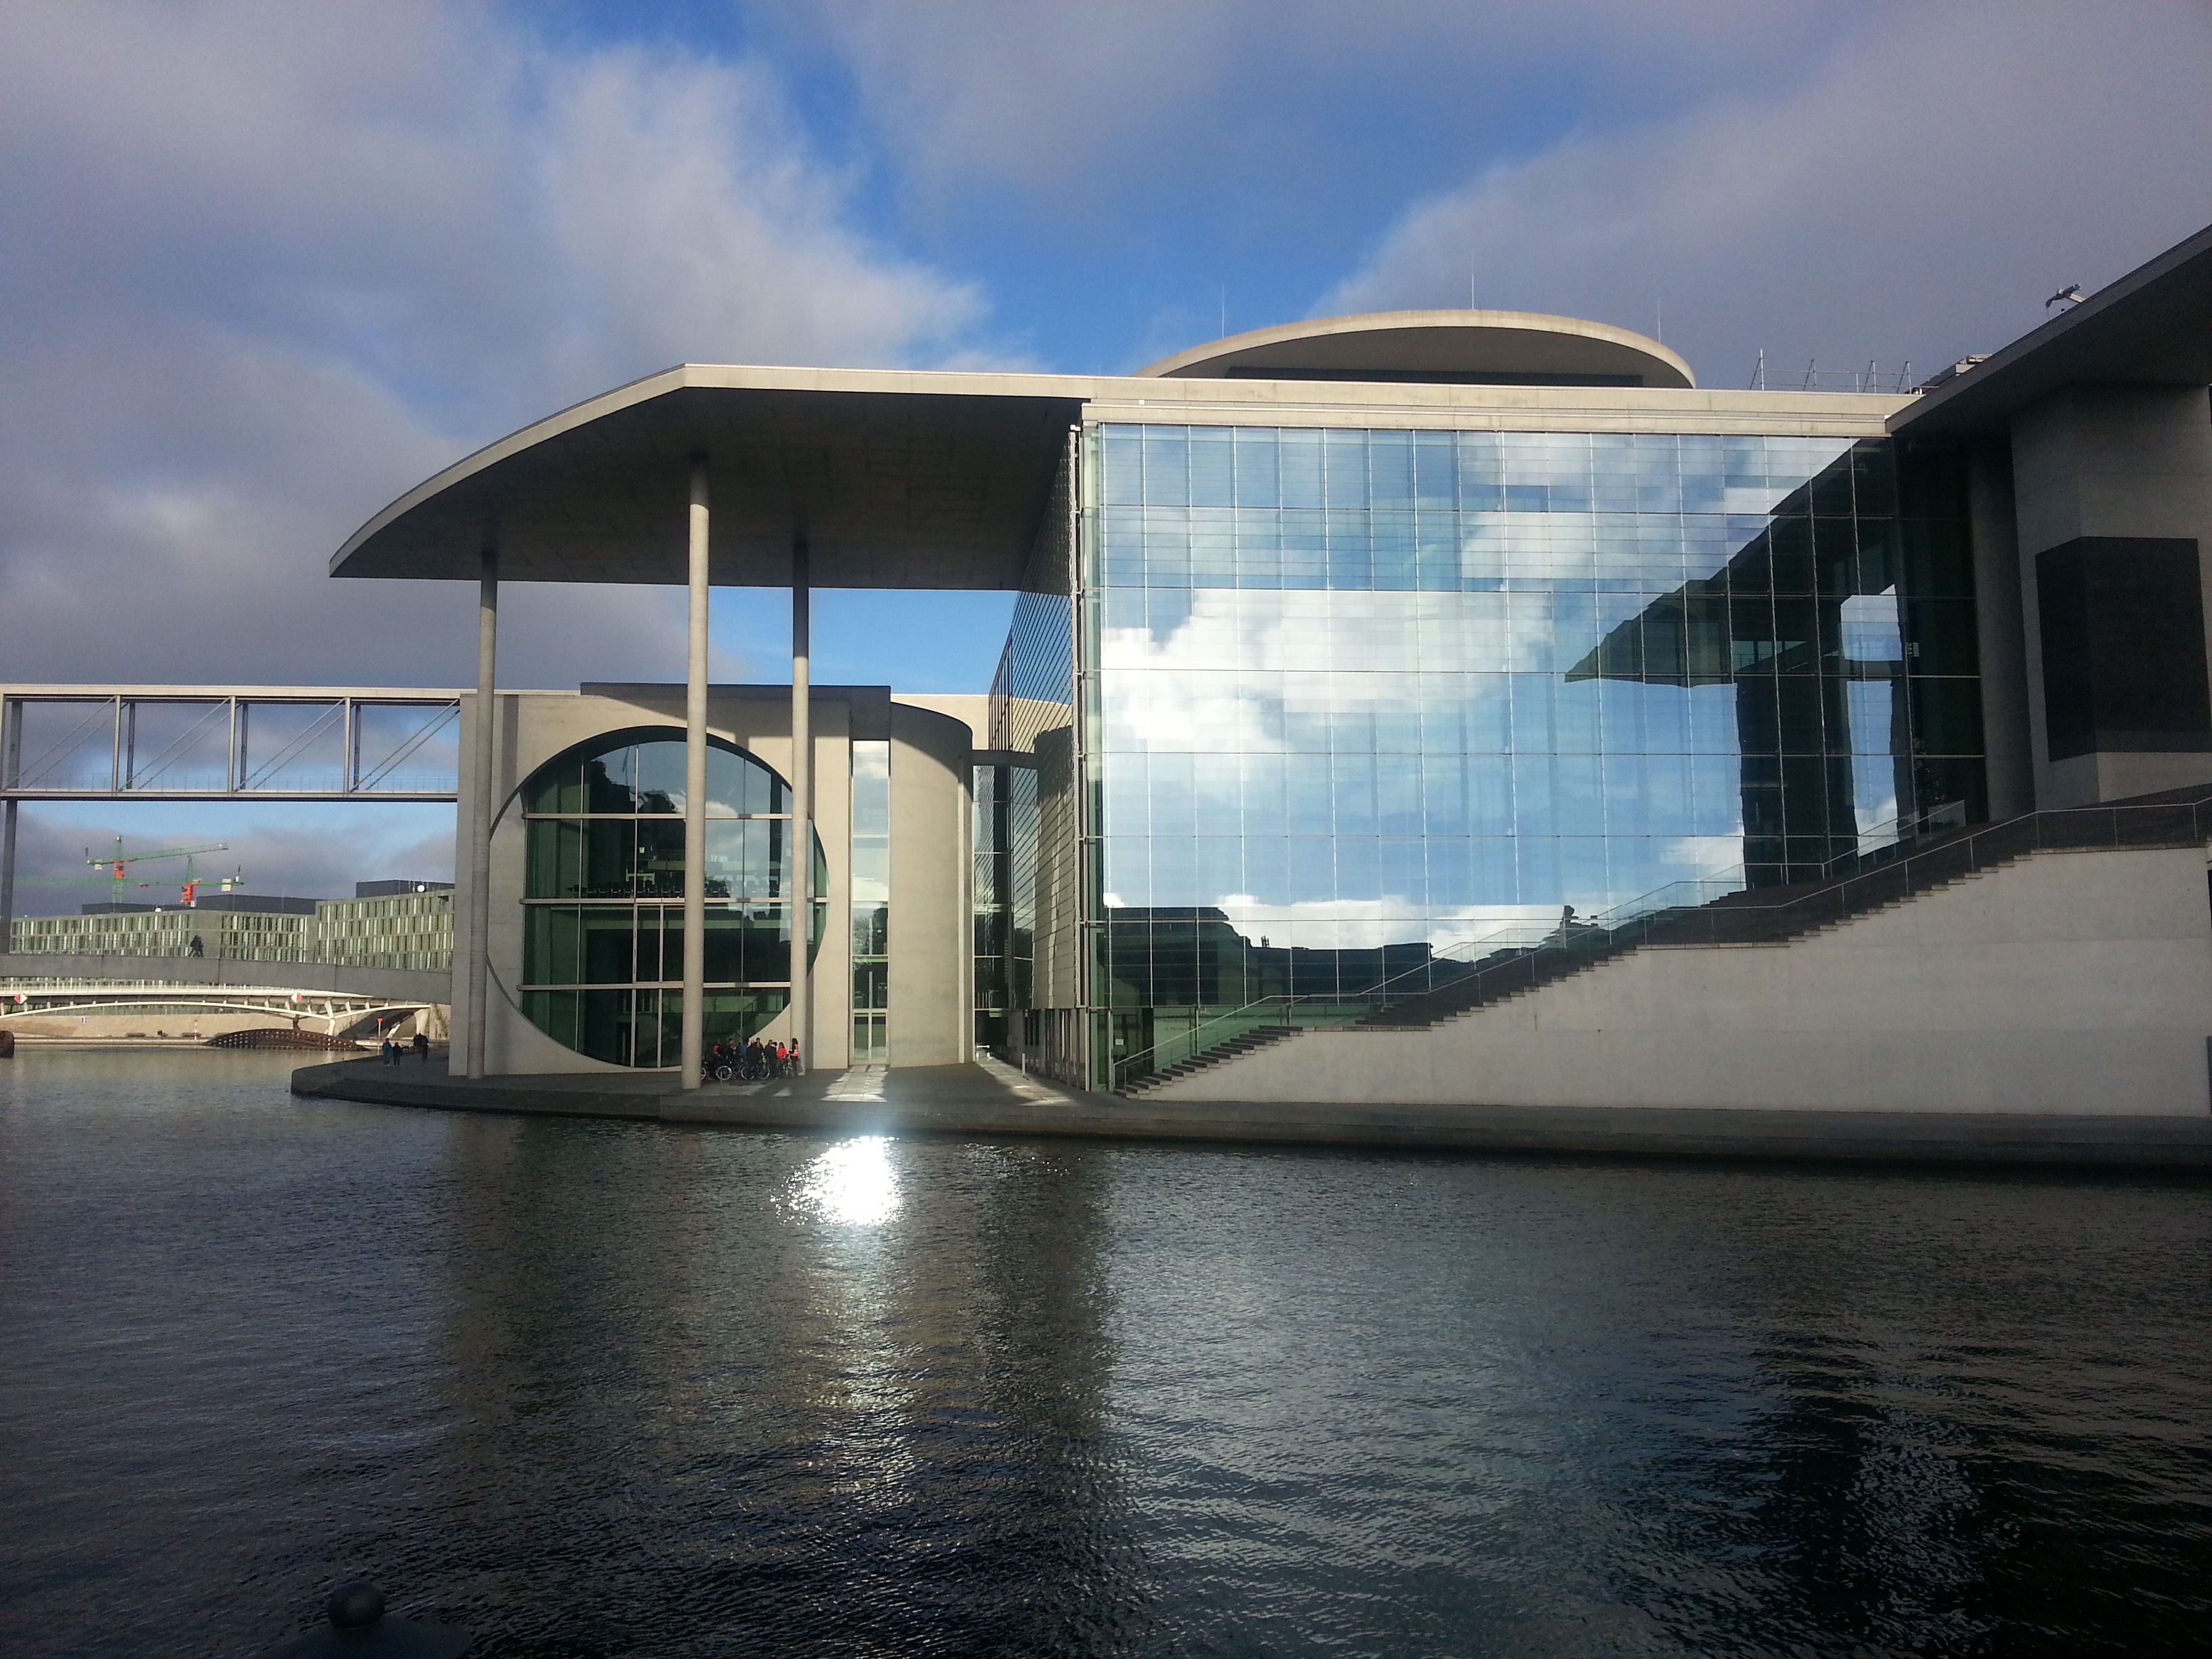
water, dock, architecture, boat, house, building, reflection, vehicle, facade, modern, capital, germany, berlin, mirroring, spree, bundestag, discs, government district, house facade